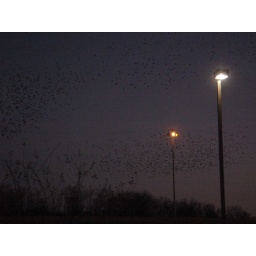
like a river of birds in the sky